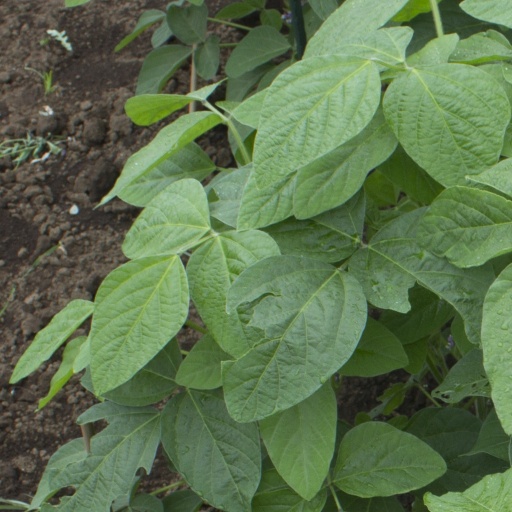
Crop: soybean